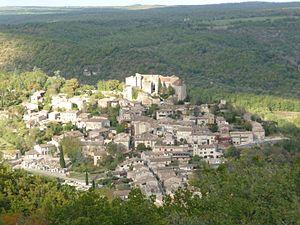
Village de Bruniquel
Bruniquel est une commune française, située dans le département de Tarn-et-Garonne en région Occitanie. Bruniquel fait partie de la liste des plus beaux villages de France.